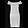
Label: Dress